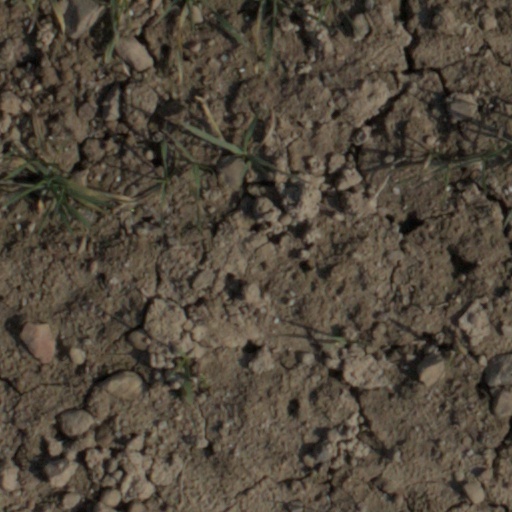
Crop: wheat